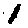
Label: 1